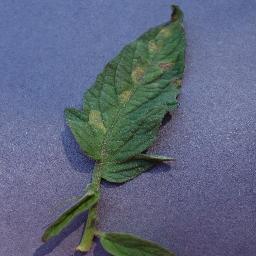
Label: Tomato___Leaf_Mold